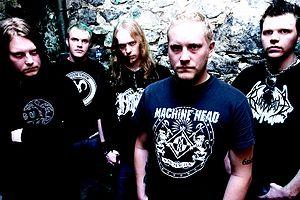
Katatonia est un groupe de heavy metal suédois, originaire de Stockholm. Formé en 1991, le groupe est d'abord ancré dans le metal extrême, puis fait évoluer sa musique vers un metal plus posé et lyrique. Le groupe est considéré par la presse spécialisée comme l'un des plus influents de la scène metal suédoise.